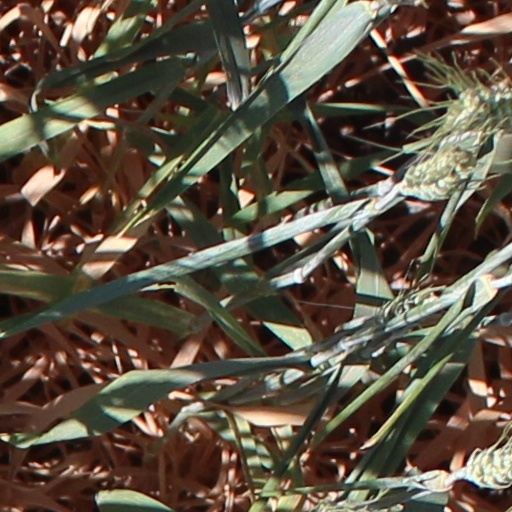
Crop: wheat